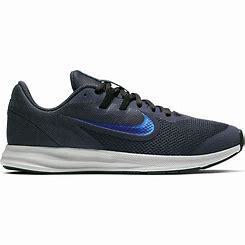
Brand: Nike
Model: Downshifter 9